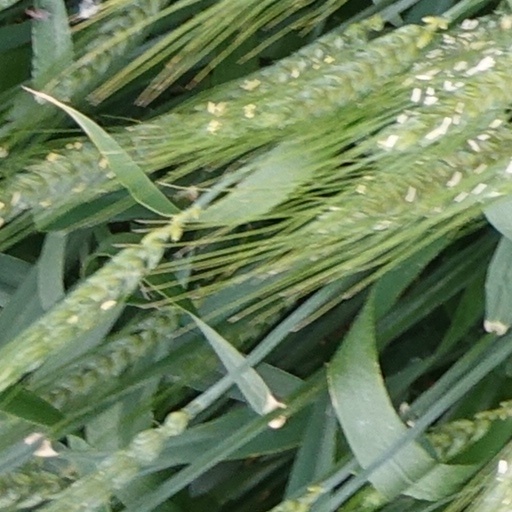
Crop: wheat